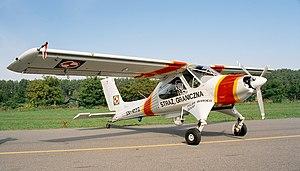
Un avion à décollage et atterrissage court est un aéronef à voilure fixe capable d'utiliser des pistes de longueur très limitée pour le décollage et l'atterrissage.